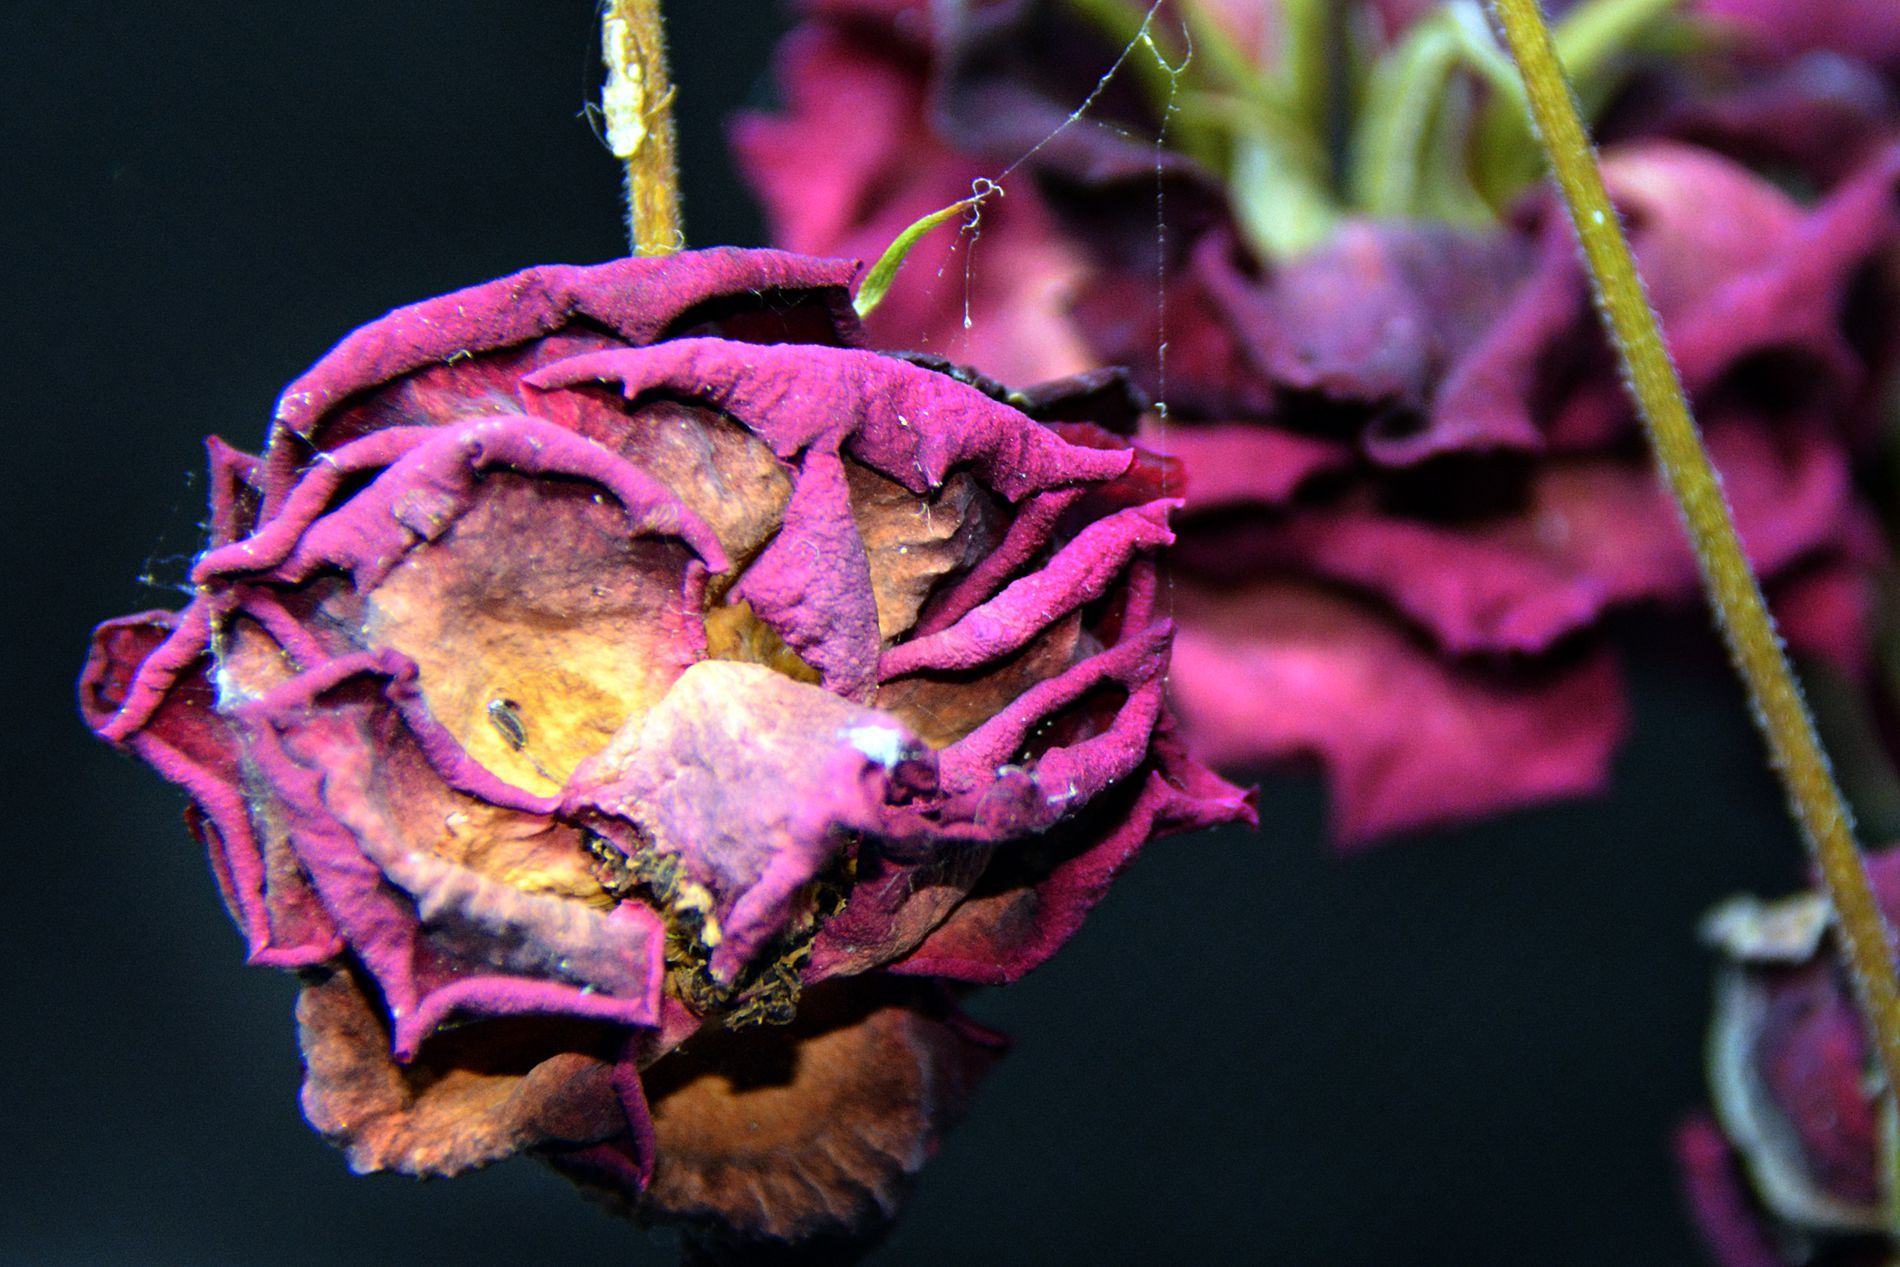
Dying Flower
This shot captures a flower in its final moments. The flower hue is fading and its petals are getting curly. There's another flower in the background but it's blurred.
This close up shot was taken at a tilted angle, it focuses on the flower textures and details, the tilted angle provides a dramatic perspective, and the mood is dramatic while the color palette is purple and dark.
Labels: Flower, Plant, Rose, Petal, Geranium, Pollen, Face, Head, Person, Purple, Bud, Sprout, Outdoors, Nature, Animal, Bee, Insect, Invertebrate, Apidae, Acanthaceae, Black Background
Camera: NIKON CORPORATION NIKON D7100
Lens: 18-300mm f/3.5-5.6, AF-S DX Nikkor 18-300mm f/3.5-5.6G ED VR
Aperture: F5.6
Exposure: 1/60 sec
ISO: 1000
Focal length: 135.0 mm